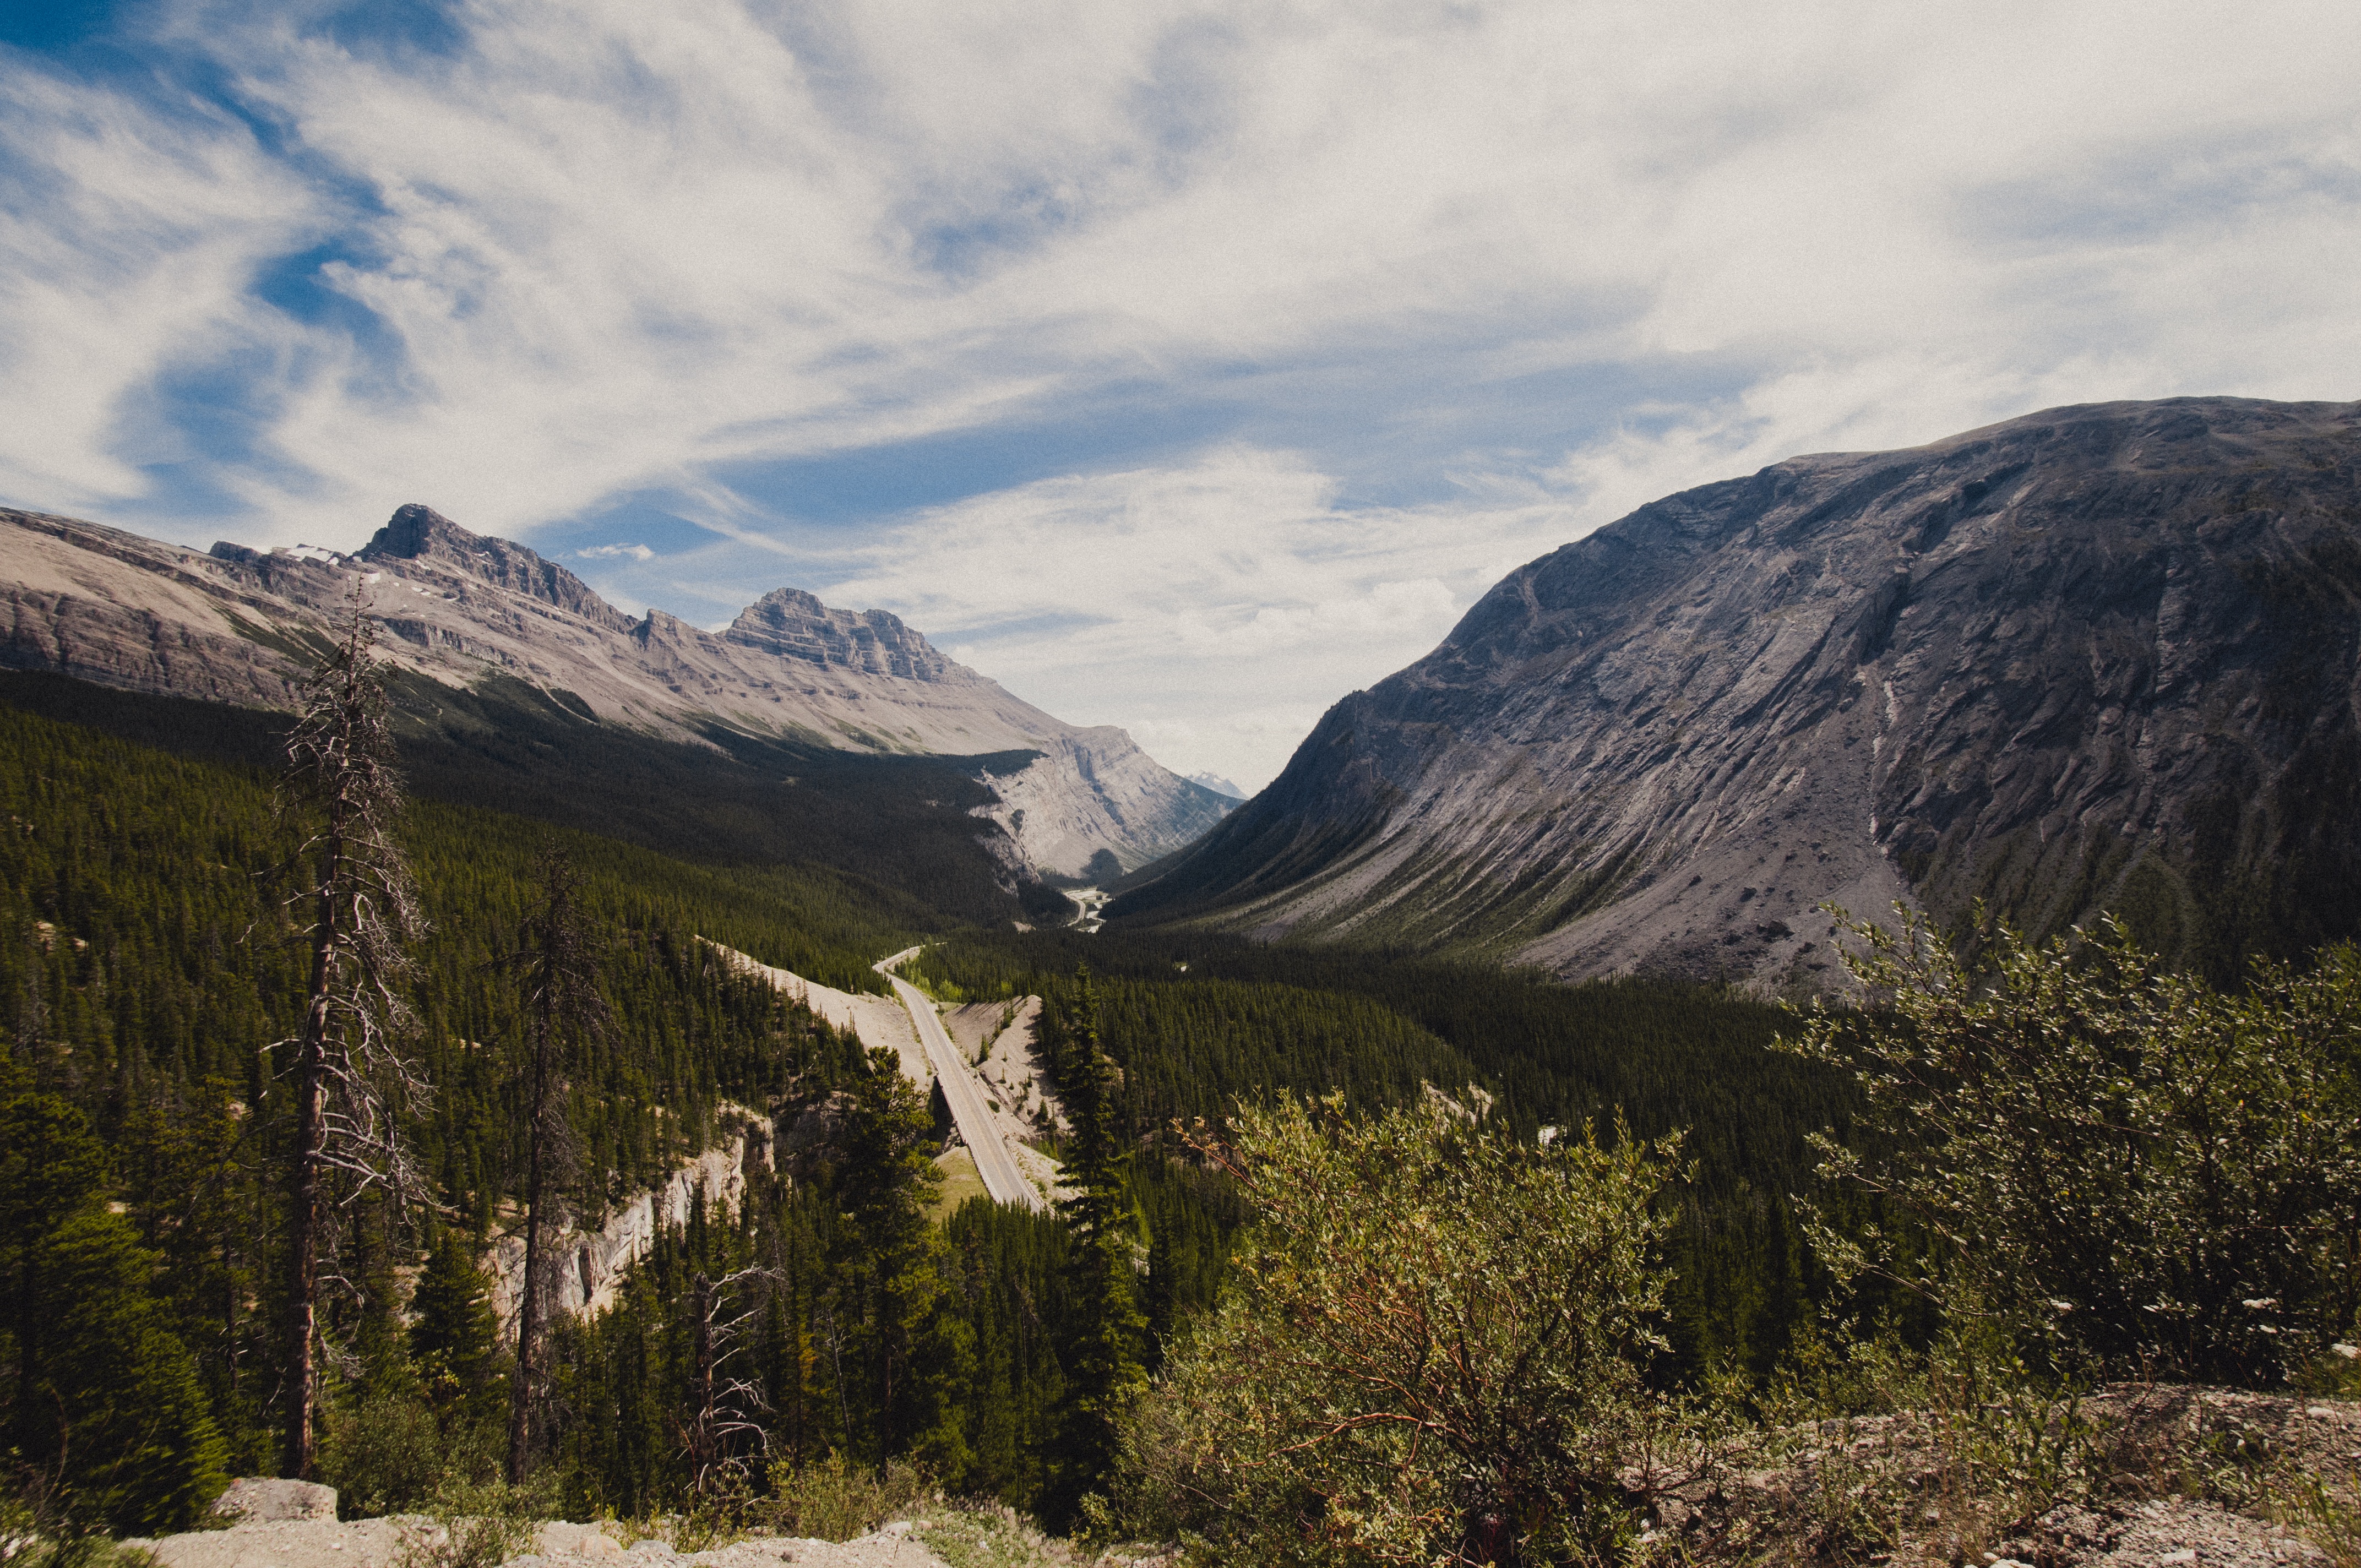
landscape, tree, nature, forest, wilderness, walking, mountain, cloud, lake, adventure, valley, mountain range, rocky, highland, ridge, alps, backpacking, plateau, fell, loch, landform, mountain pass, geographical feature, mountainous landforms